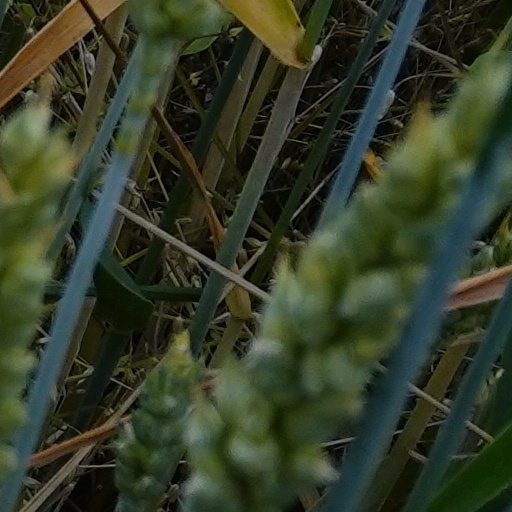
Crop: wheat